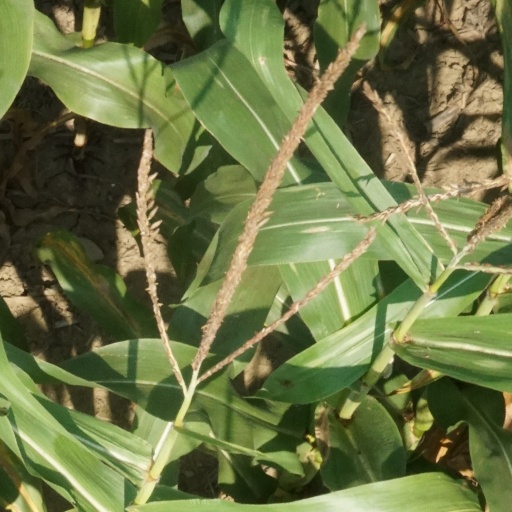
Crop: maize; corn